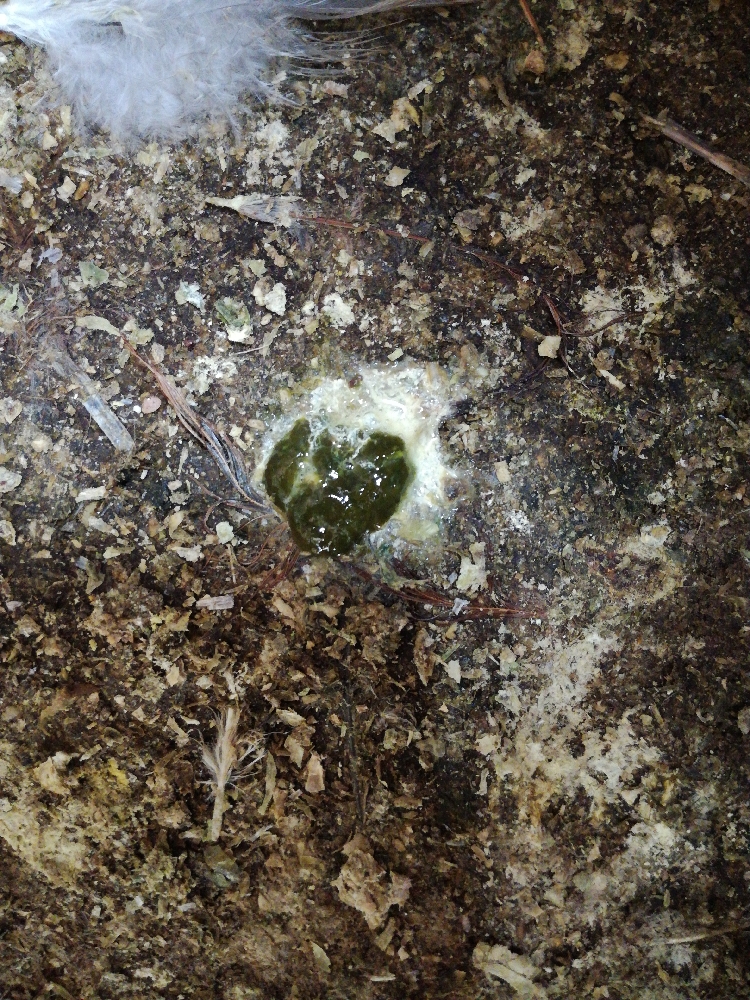
PCR-confirmed diagnosis: Newcastle disease